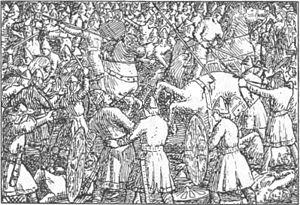
Cette page concerne l'année 1066 du calendrier julien.